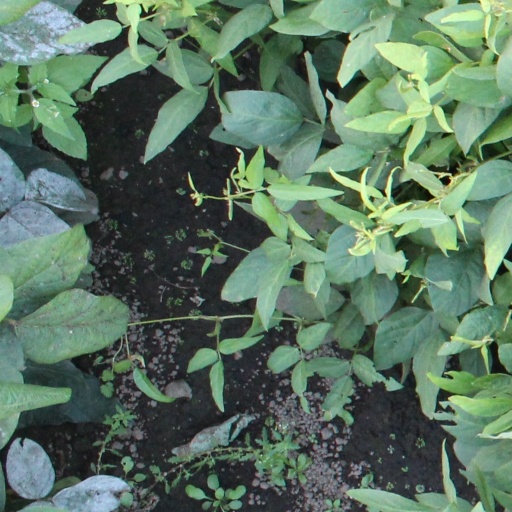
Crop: soybean